Édouard Fritch

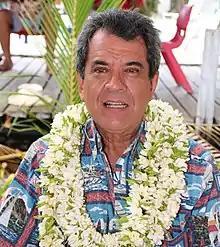
Fritch in 2017

Winfred Édouard Tereori Fritch (born 4 January 1952) is a French Polynesian politician who served as President of French Polynesia from 2014 to 2023. He previously presided over the Assembly of French Polynesia on three occasions: from April 2007 to February 2008, from February 2009 to April 2009 and from May 2013 to September 2014. Until 2015, Fritch was co-president of Tahoera'a Huiraatira, a pro-French political party, before he became president of the newly established Tapura Huiraatira.